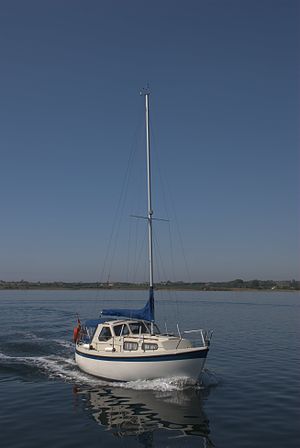
LM 24
En LM 24 sejlende ved motorfremdrift
LM 24 er en kølbåd, der blev designet i år 1967 af Lunderskov Møbelfabrik og senere produceret i perioden fra år 1972 til 1984.